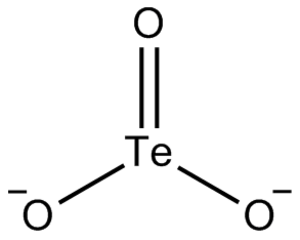
L'ion tellurite est un oxyanion de tellure de formule chimique TeO₃2– dans lequel le tellure est à l'état d'oxydation +4, formellement dérivé de l'acide tellureux H₂TeO₃, par opposition à l'ion tellurate, dans lequel le tellure est à l'état d'oxydation +6 et est formellement dérivé de l'acide tellurique Te(OH)₆. Ces deux oxyanions sont cependant couramment désignés respectivement comme tellurate(IV) et tellurate(VI) en accord avec les recommandations de l'IUPAC. Par extension, les composés contenant cet ion, notamment ses sels, sont appelés tellurites.